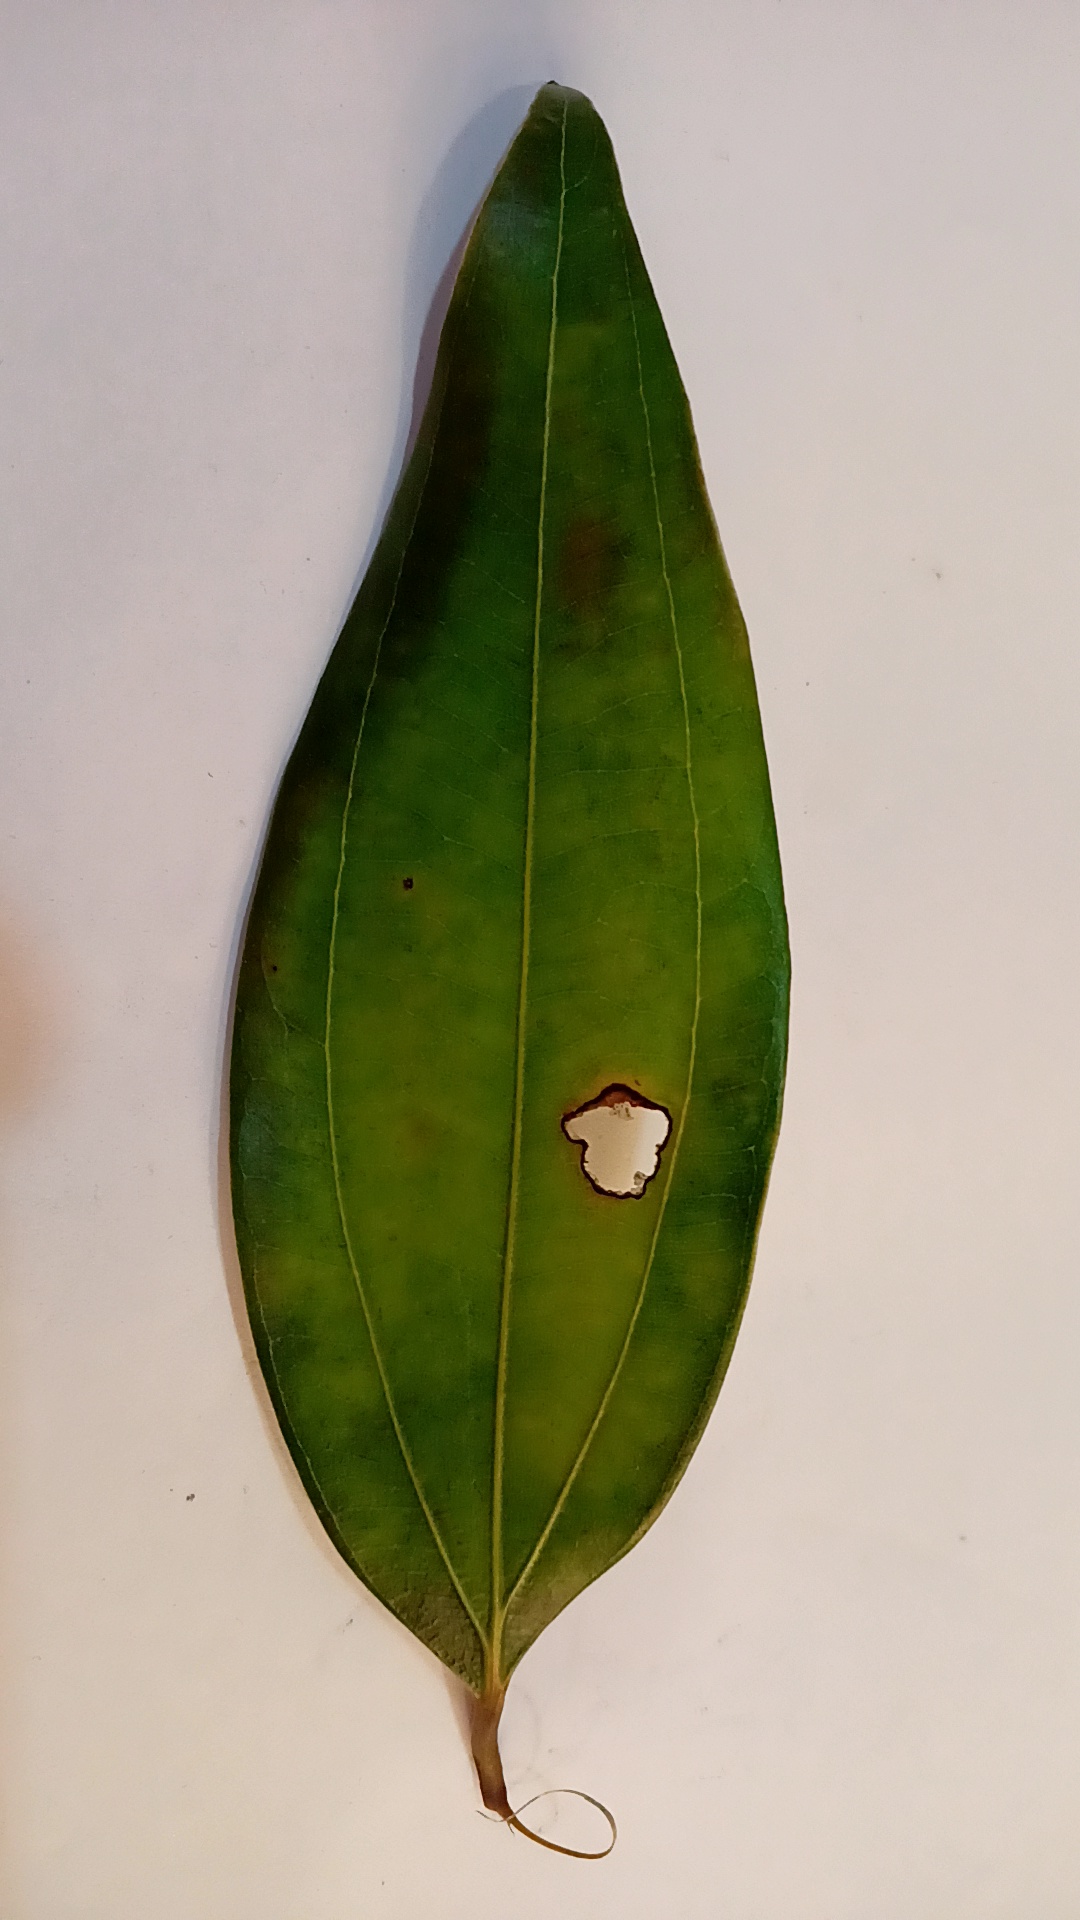
Label: Disease